El Jadida

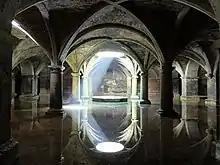
Portuguese cistern under the citadel of Mazagan, in Manueline style

The Citadel, located at the heart of the walled city, was the first permanent Portuguese construction on this site in 1514. It is a building with a rectangular floor plan measuring about , with three major rooms around a central space and four towers (one at each corner). The southern El-Briya Tower (originally known as "al-Burayja") was of local, pre-Portuguese origin and it was here that the Portuguese first took refuge when they arrived in 1502. One of the northern towers was later re-purposed as the base of a 19th-century minaret built for the nearby mosque. The cistern is located beneath the Citadel.